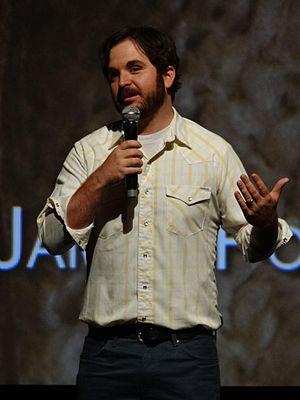
James Ponsoldt est un réalisateur et scénariste américain né en 1978 à Athens.